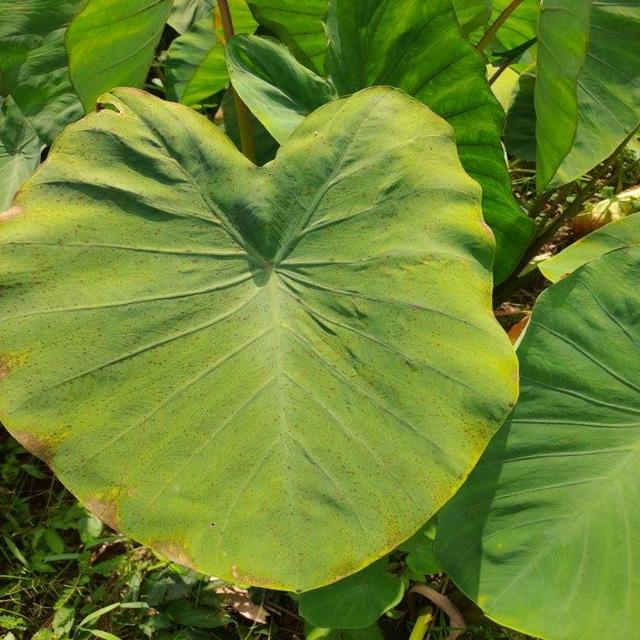
Label: Early_Blight